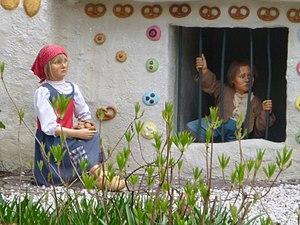
Hansel et Gretel 2017
Le Bois des contes est une attraction située dans une section boisée du parc d'attractions Efteling, aux Pays-Bas, basée sur l'univers des contes européens. Depuis 31 mai 1952, le parc met en scène dans cette zone forestière de six hectares différents contes par la construction de saynètes, de bâtiments ou d'installations inspirées directement des contes des frères Grimm, d'Andersen ou encore de Charles Perrault.